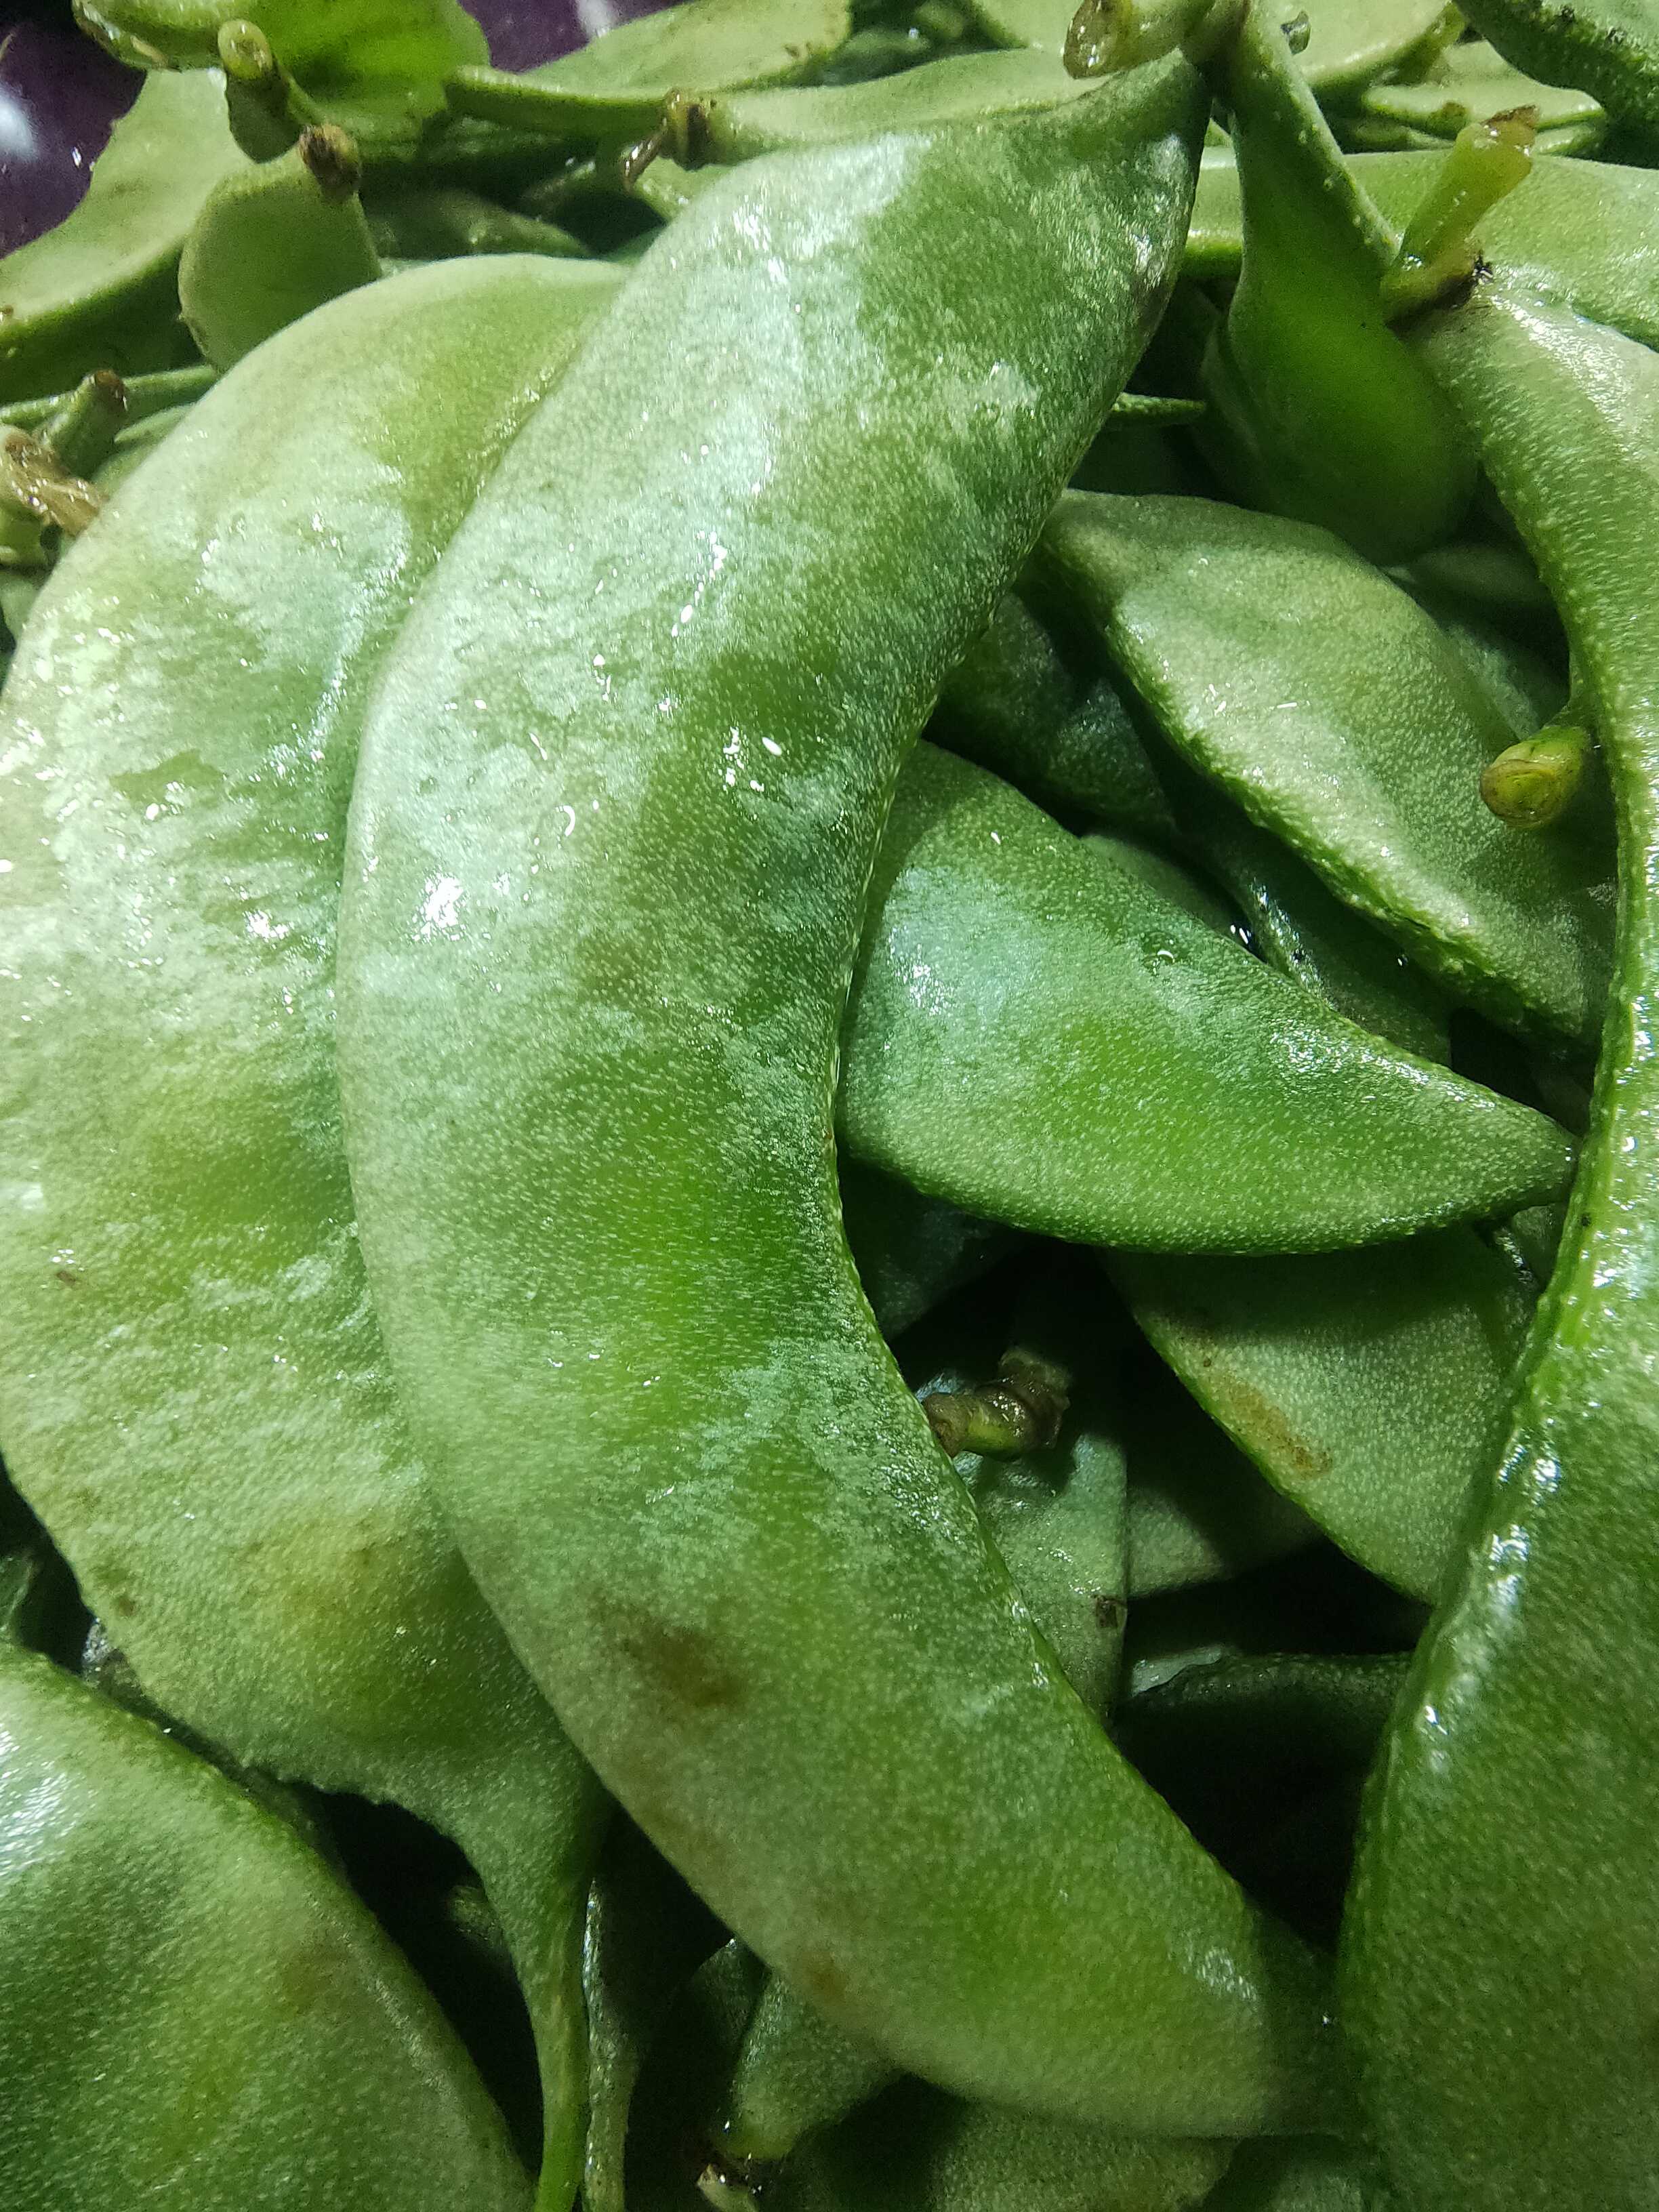
Label: Lablab purpureus